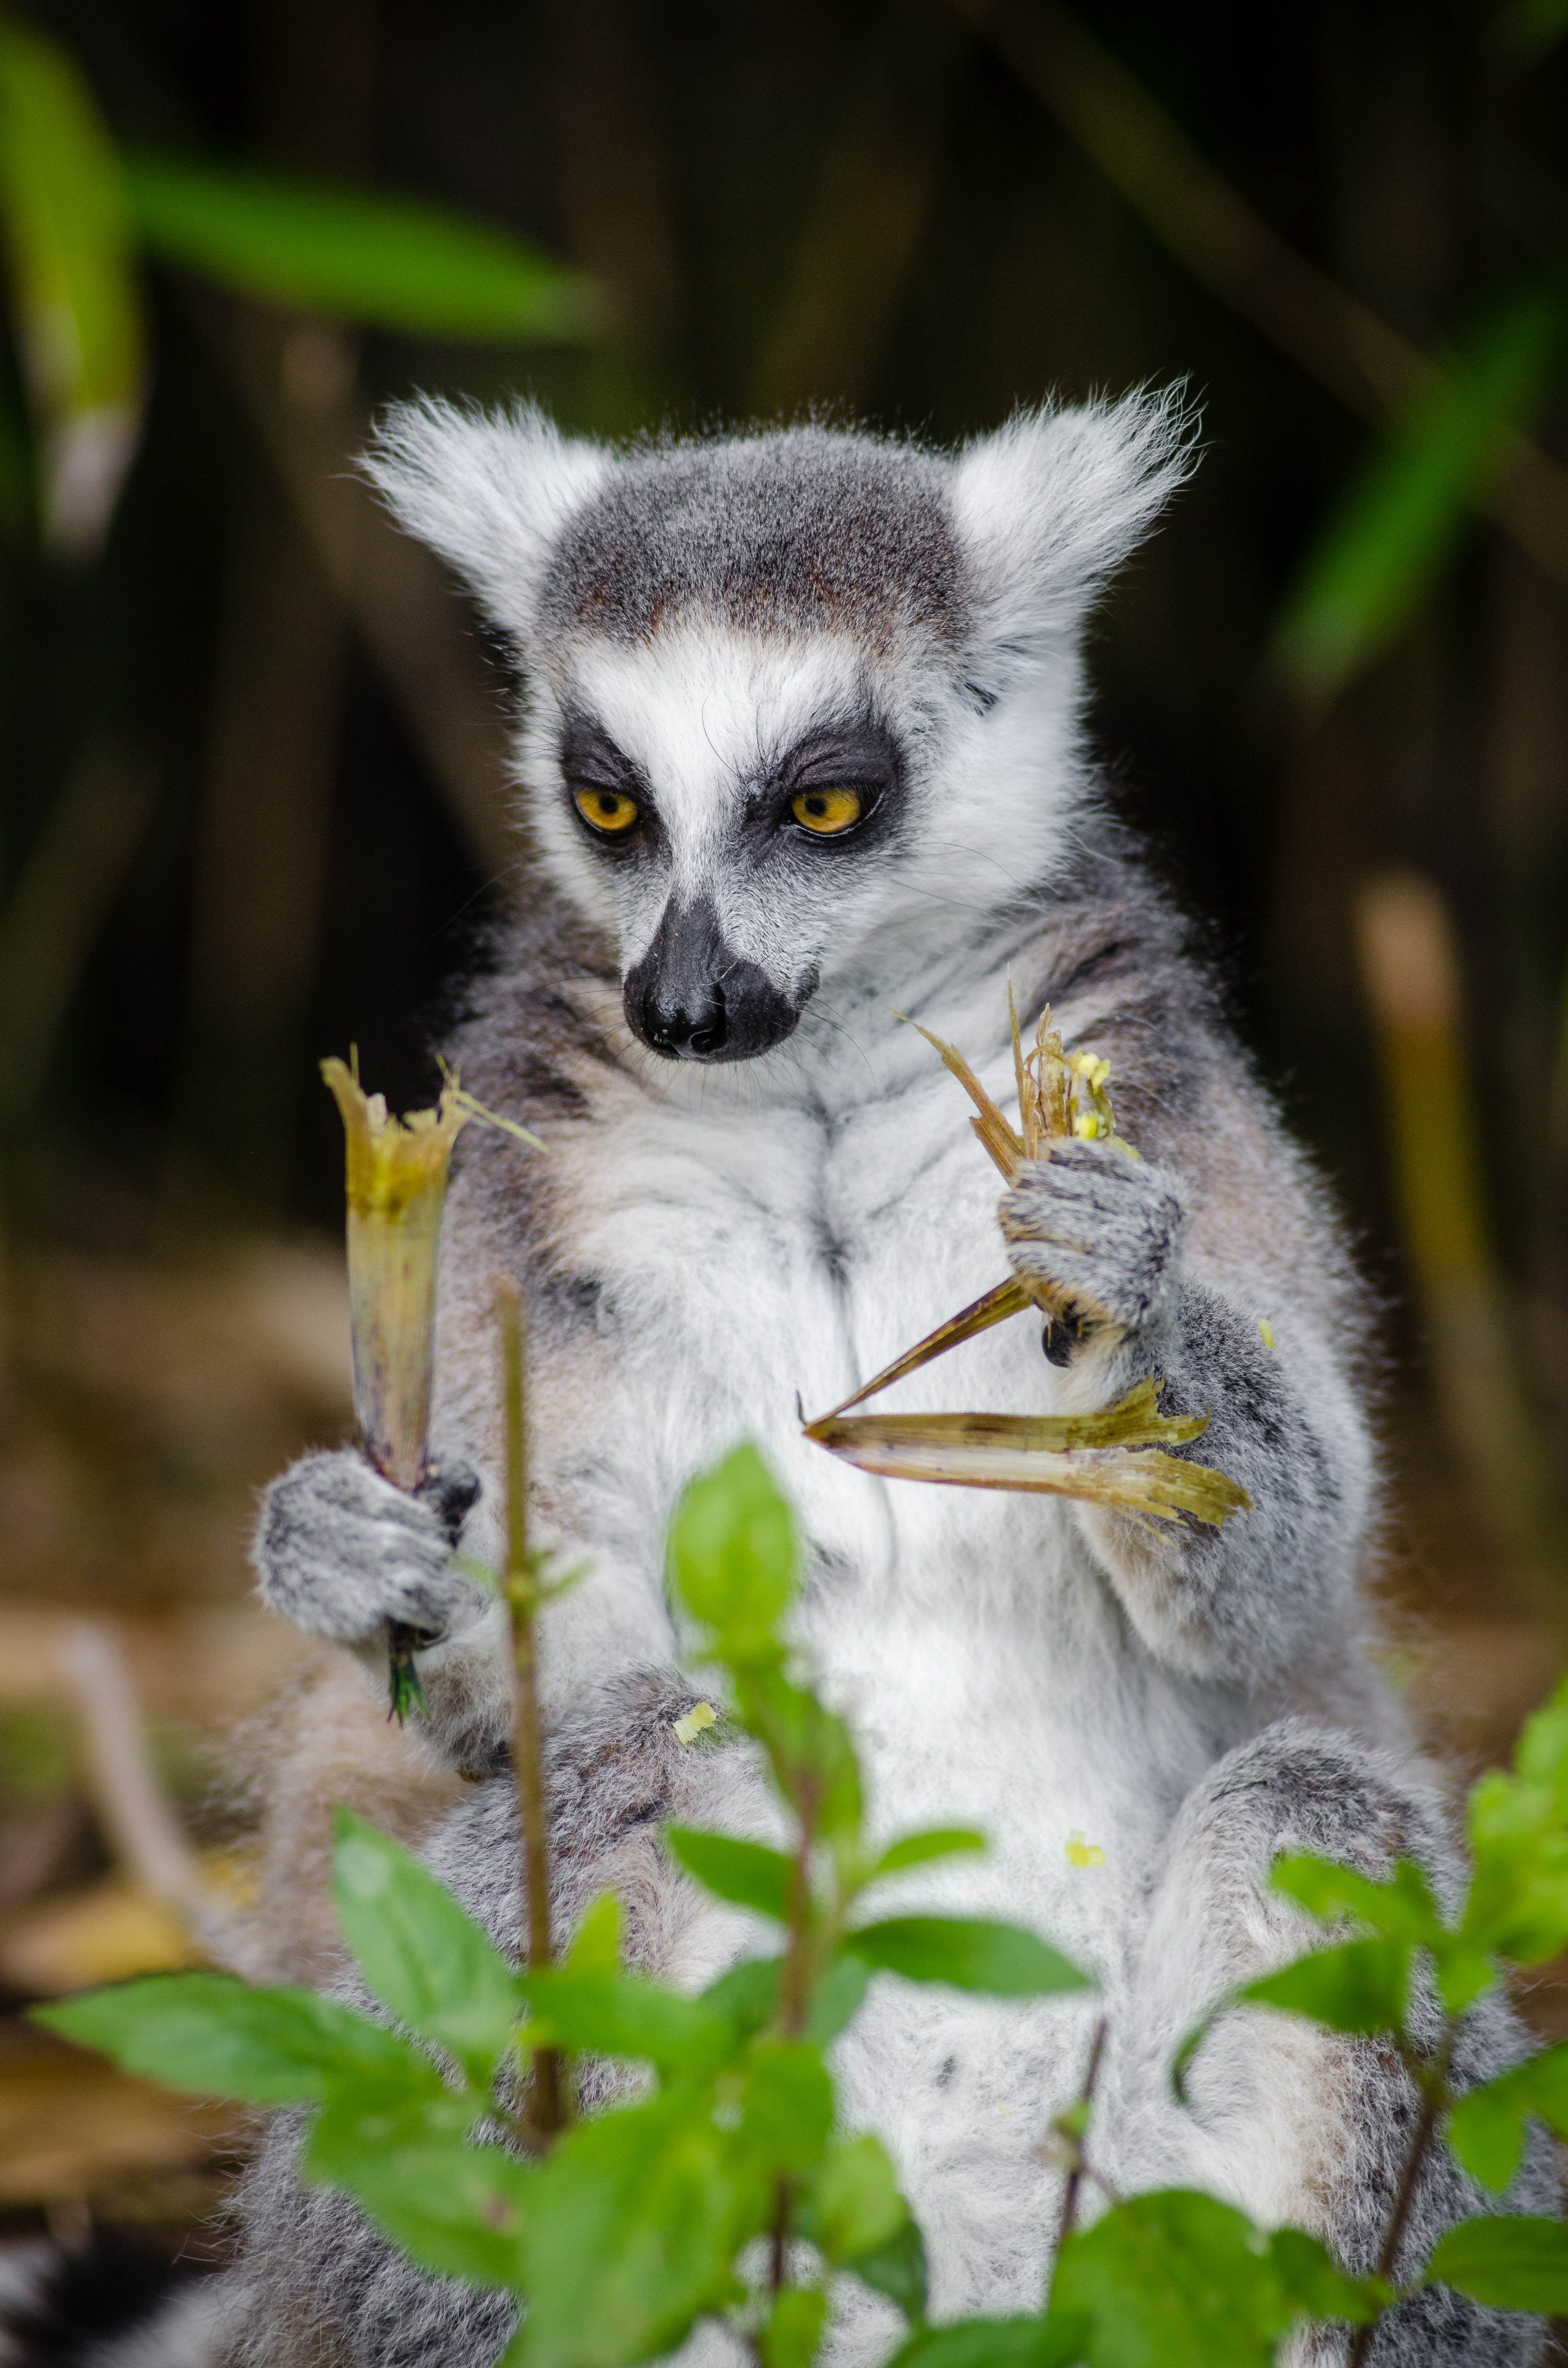
nature, branch, animal, wildlife, zoo, mammal, fauna, primate, close up, madagascar, vertebrate, lemur